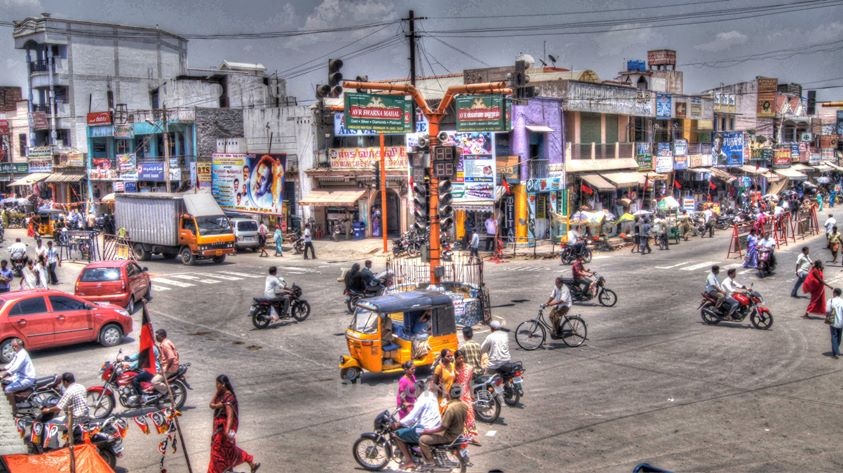
Krishnagiri Rountana